Scrambled eggs

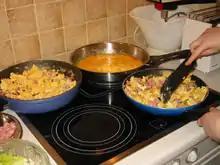
Preparation in pans

The mixture can be poured into a hot pan containing melted butter or oil, where it starts coagulating. The heat is turned down and the eggs are stirred as they cook. This creates small, soft curds of egg. A thin pan is preferable to prevent browning. With continuous stirring, and not allowing the eggs to stick to the pan, the eggs themselves will maintain the pan temperature at about the boiling point of water, until they coagulate. In their "Mastering the Art of French Cooking" (1961), Simone Beck, Louisette Bertholle and Julia Child write, "Scrambled eggs in French style are creamy soft curds that just hold their shape from fork to mouth. Their preparation is entirely a matter of stirring the eggs over gentle heat until they slowly thicken as a mass into a custard."